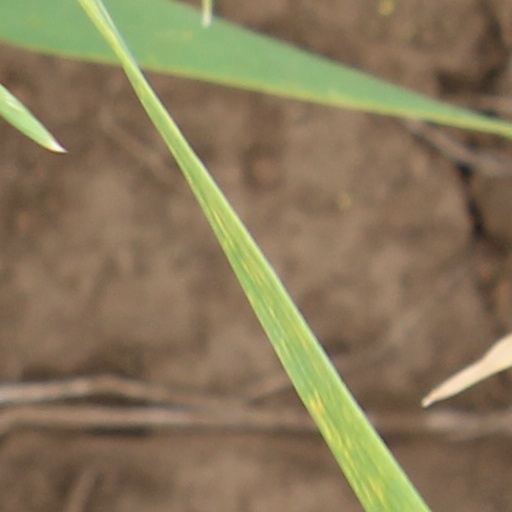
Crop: wheat